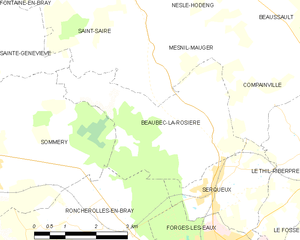
Carte des communes françaises Beaubec-la-Rosière
Beaubec-la-Rosière est une commune française située dans le département de la Seine-Maritime en région Normandie.